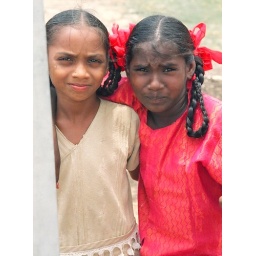
These girls live in a small village in India, where I participated in a house building project for Habitat for Humanity.